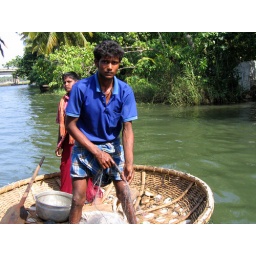
Fishermen from Karnataka. They live close to the backwaters in Kerala and fish on thses little basket boats.